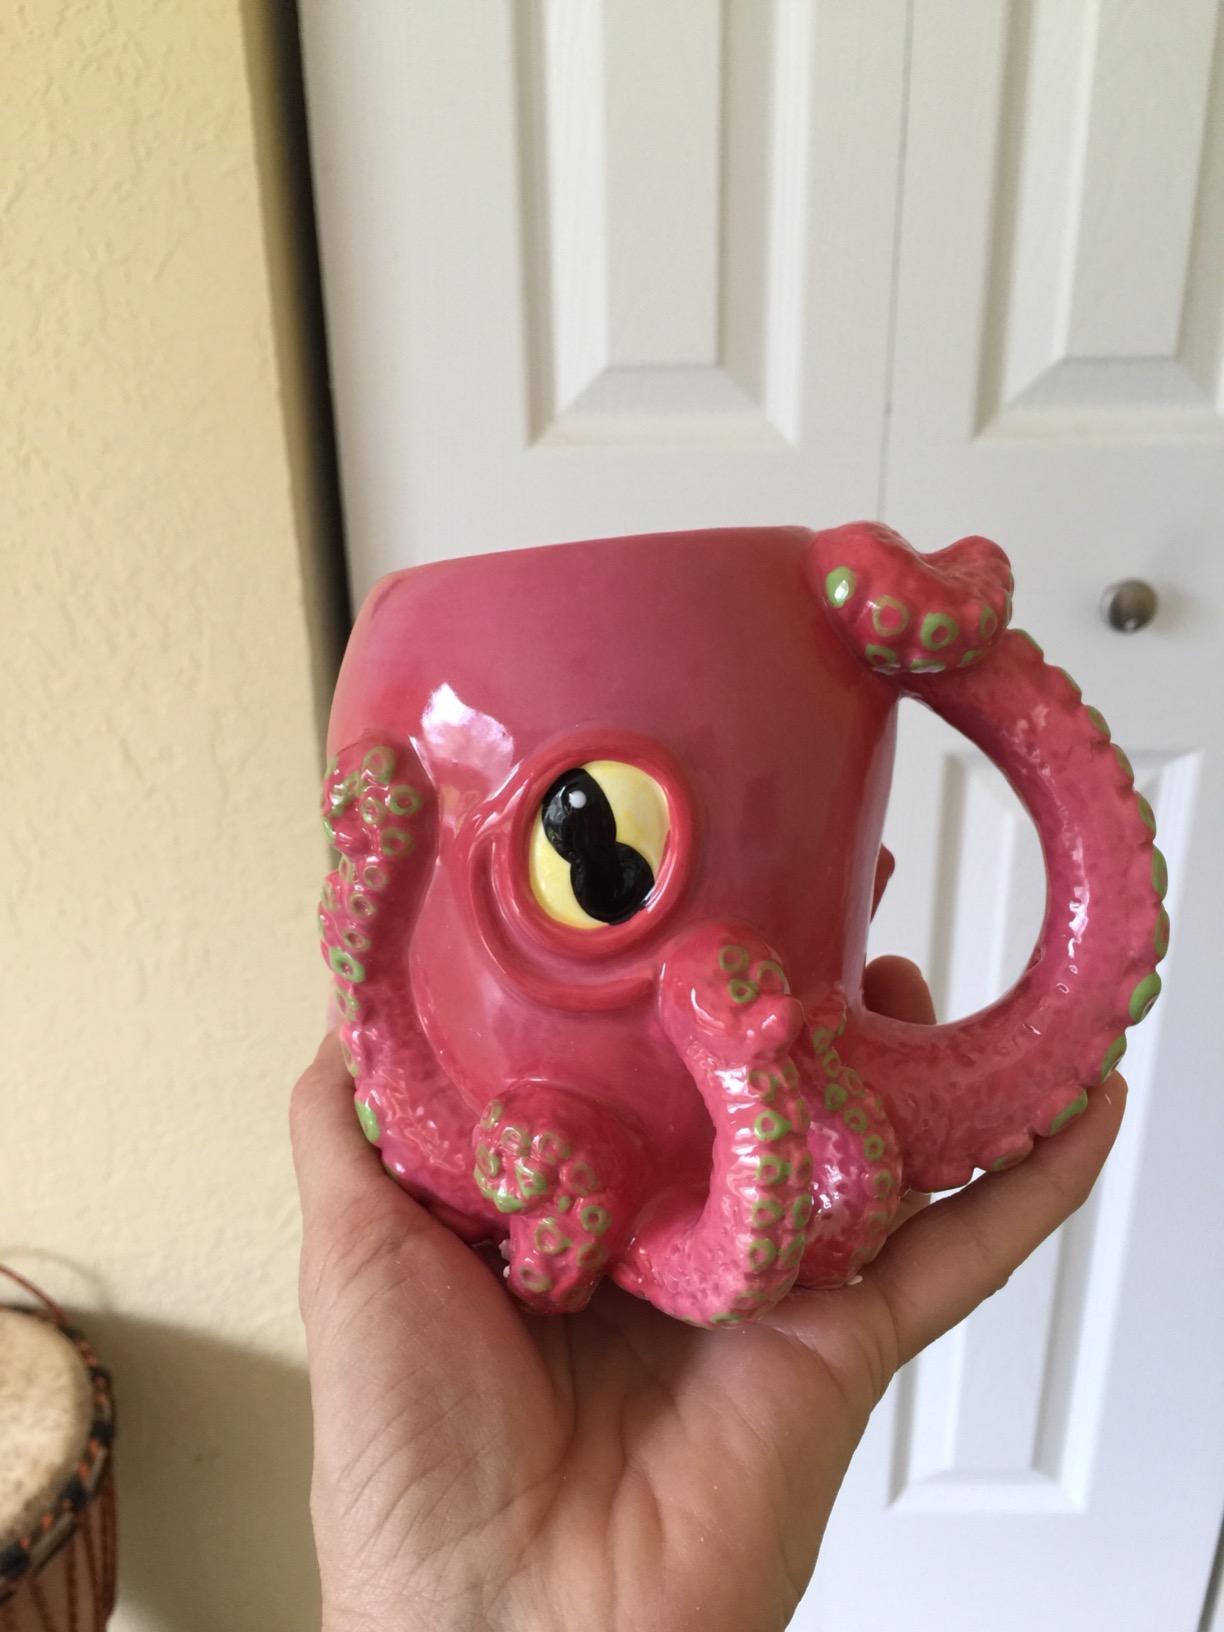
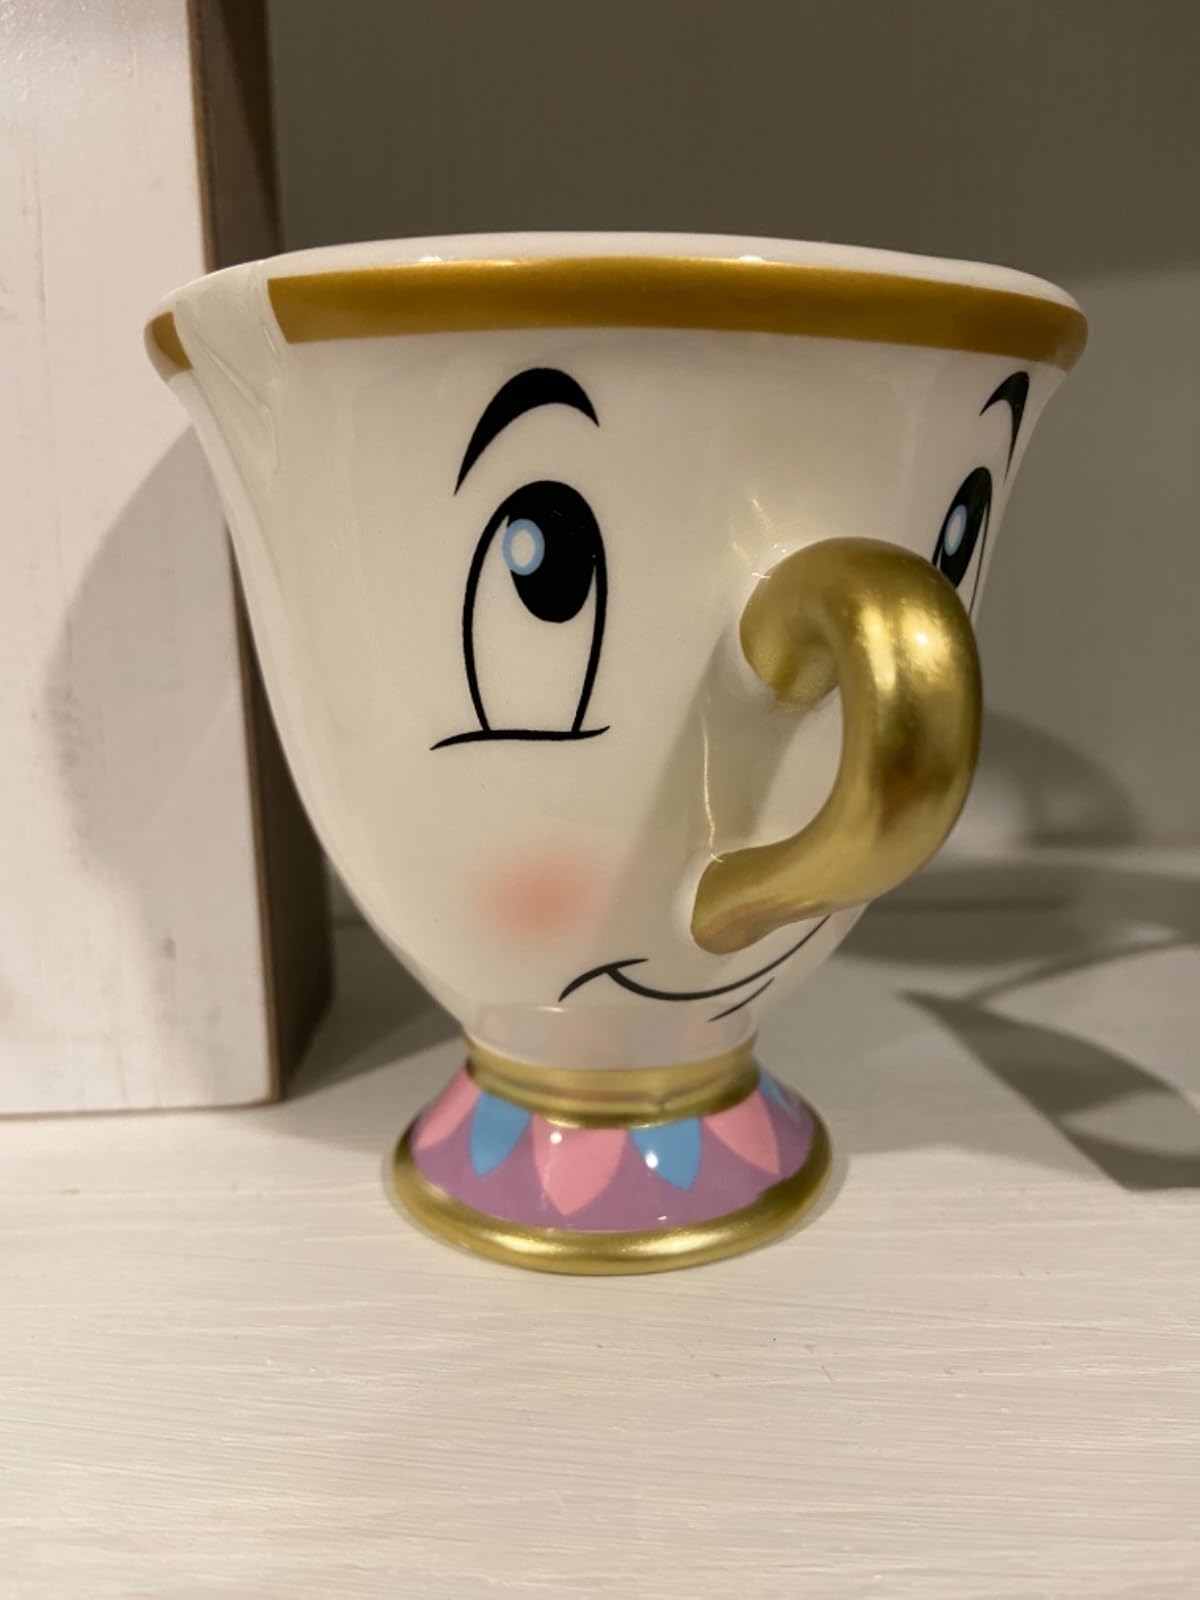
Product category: items_mug
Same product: no